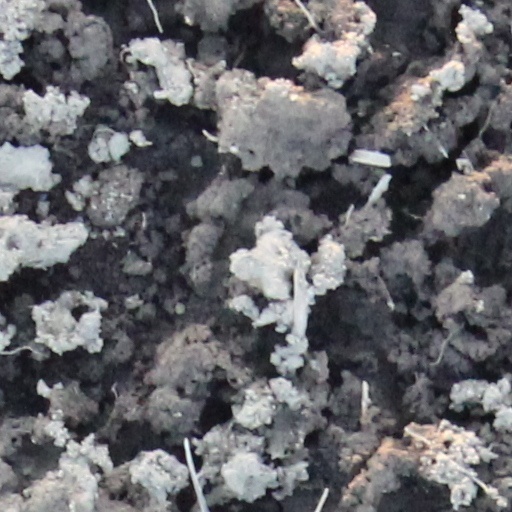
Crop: wheat